Tokamak

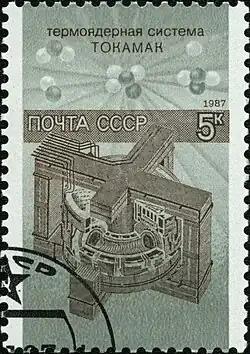
A USSR stamp, 1987: Tokamak thermonuclear system

In 1934, Mark Oliphant, Paul Harteck and Ernest Rutherford were the first to achieve fusion on Earth, using a particle accelerator to shoot deuterium nuclei into metal foil containing deuterium or other atoms. This allowed them to measure the nuclear cross section of various fusion reactions, and determined that the deuterium–deuterium reaction occurred at a lower energy than other reactions, peaking at about 100,000 electronvolts (100 keV).